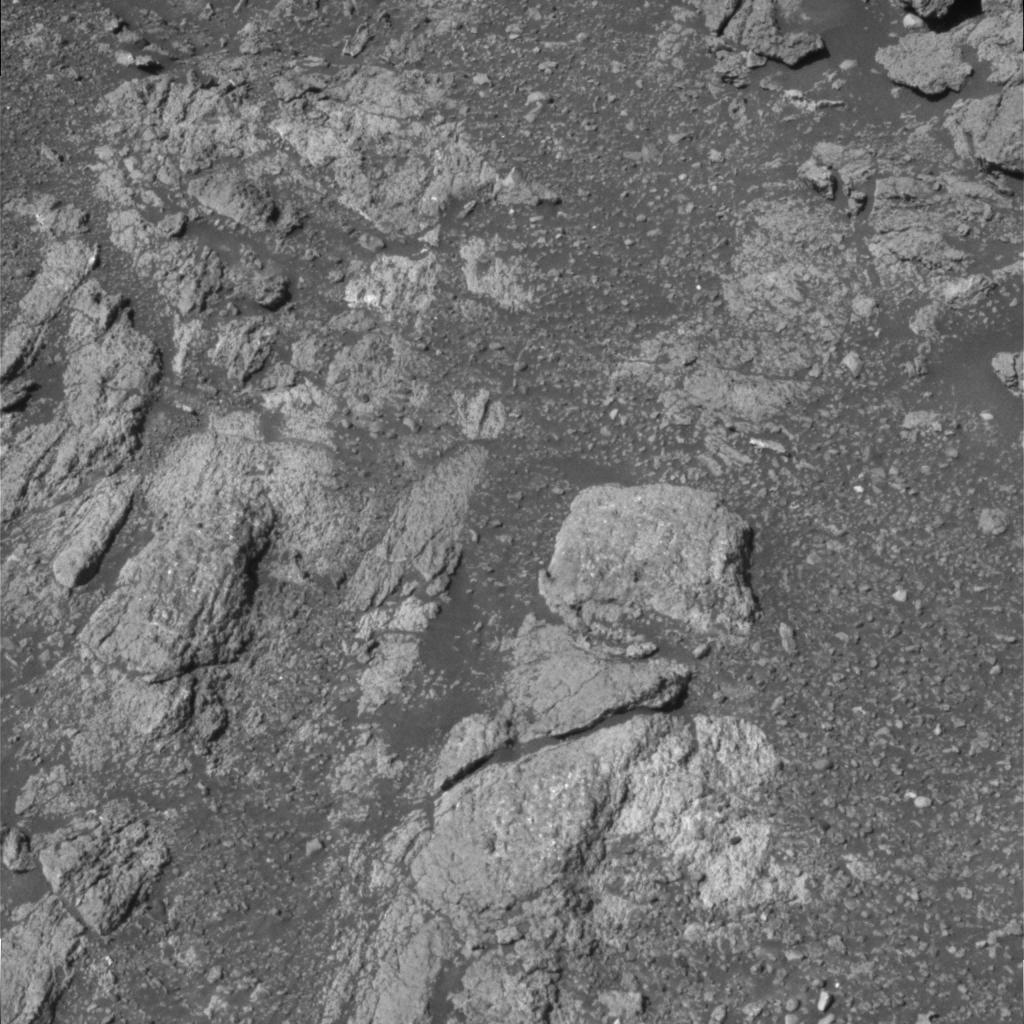
Surface features visible: Rock Outcrops, Clasts, Rock (Round Features), Soil, Nearby Surface